Interstate 35W (Texas)

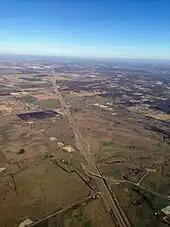
Aerial view of I-35W looking toward Denton

I-35 splits into two separately named Interstate Highways just north of Hillsboro, Texas. The routes fork to the northwest and northeast, with I-35W taking the northwest route and I-35E traveling off to the northeast toward Dallas. I-35W travels northwest past the Hillsboro airport through generally rolling farm and ranchlands. It then intersects with U.S. Highway 67 (US 67, East Henderson Street) on the west side of Alvarado. It continues northwest into the southern edge of Fort Worth. At an intersection with State Highway 174 (SH 174, Northeast Wilshire Boulevard), the route turns due north into greater Fort Worth, passing just west of Fort Worth Spinks Airport. Further north, the road reaches a five-level interchange with I-20. The route continues north, reaching downtown Fort Worth. Here, it reaches intersections with I-30, US 287, and US 377/SH 121 (East Belknap Street). I-35W travels north away from downtown concurrent with US 287, next intersecting I-820 just east of Fort Worth Meacham International Airport. Just north of this intersection, US 287 splits to the northwest, along with the southern terminus of US 81. I-35W then gradually shifts to the northeast, passing Fort Worth Alliance Airport and Texas Motor Speedway. It reaches its northern merging point on the southwest side of Denton, merging back together with I-35E to reform I-35, which continues off to the north. Like the I-35 split in Minneapolis–Saint Paul, Minnesota, I-35W uses its own exit numbers and mileposts, while I-35E continues those along I-35 between the city of Laredo and the Oklahoma state line.